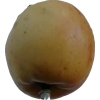
Label: Apple 14